George Floyd protests in Minneapolis–Saint Paul

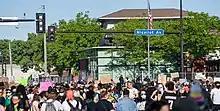
A protest on Nicollet Avenue at the fifth precinct police station in Minneapolis, May 30, 2020.

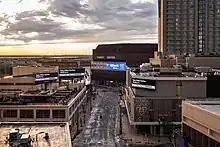
Billboards in downtown Minneapolis announcing a 10:00 p.m. curfew, June 2, 2020

Late at night on May 28, the focus of demonstrators shifted to the Minneapolis third precinct police station building at the intersection of East Lake Street and Minnehaha Avenue. Some protesters threw objects at the officers guarding the building, who responded by firing rubber bullets in the crowd. Demonstrators began tearing down fencing that surrounded the precinct station and police responded with tear gas. As tensions in the area mounted, Frey gave the order to evacuate the station, a tactic he later said was to deescalate the situation and prevent further loss of life.